Portbury Ashlands

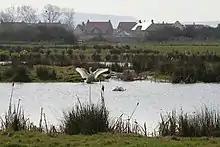
One of the ponds

Portbury Ashlands which is now known as Portbury Wharf Nature Reserve is a nature reserve between Portishead and the Royal Portbury Dock in Somerset, England. It was formed from the redevelopment of the area of Portishead formerly occupied by two power stations. To the east of the harbour, an area known as "the Ashlands" was used for over 50 years to get rid of power station waste which was dumped into lagoons on the site.